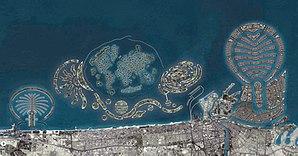
The Universe est le nom donné à un ensemble d'îles artificielles de 3 000 hectares ayant la forme du système solaire dont la construction future est prévue au large de la côte de Dubaï, aux Émirats arabes unis.